Edward Pritchard Gee

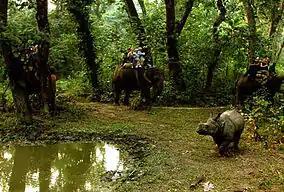
Elephant safari in Chitwan National Park

He recommended that the Govindgarh Palace of the Maharaja of Rewa, and its white tiger inhabitants, be made a "National Trust", which didn't happen.